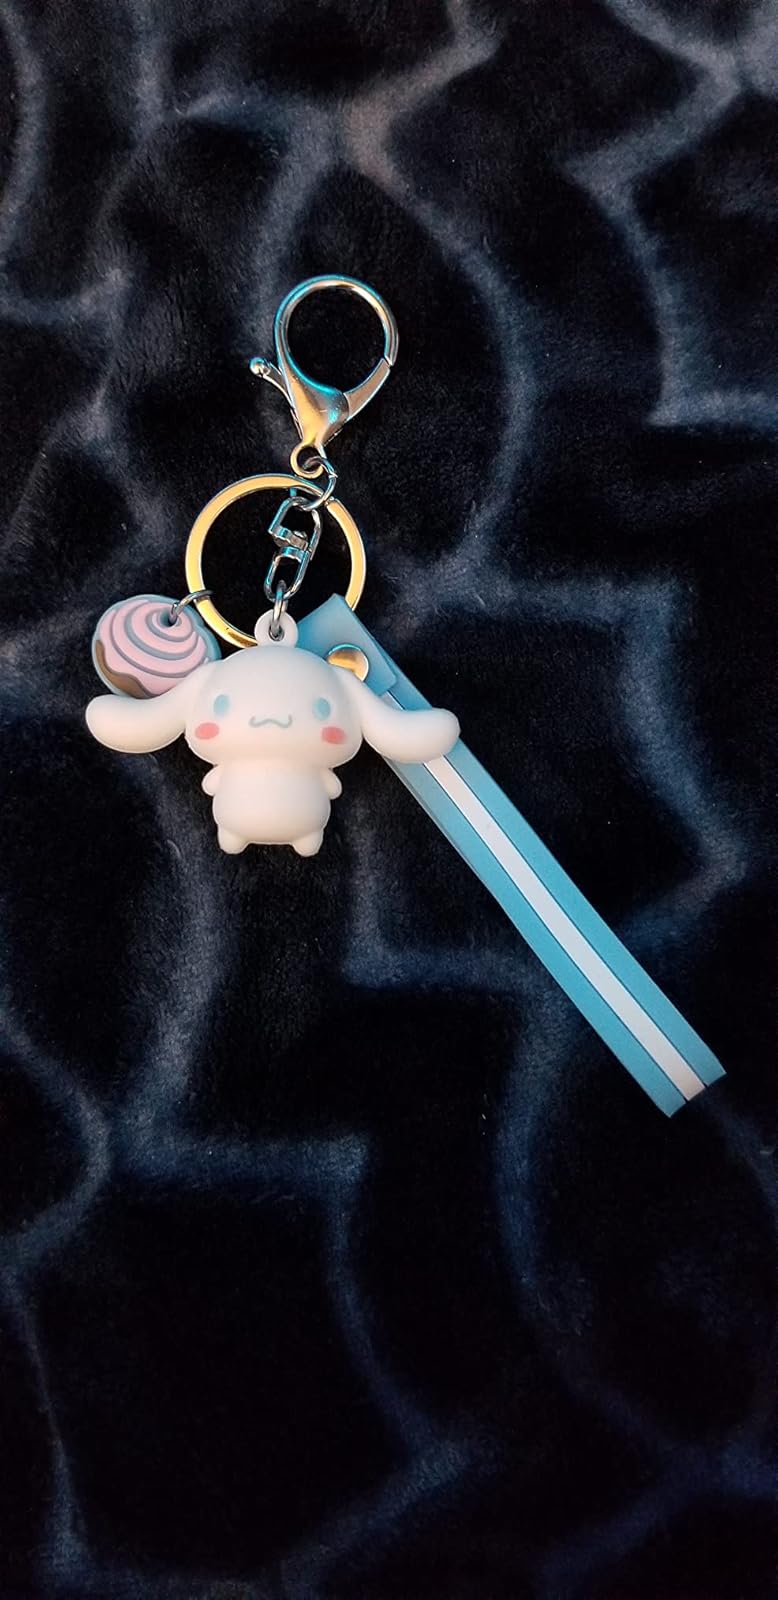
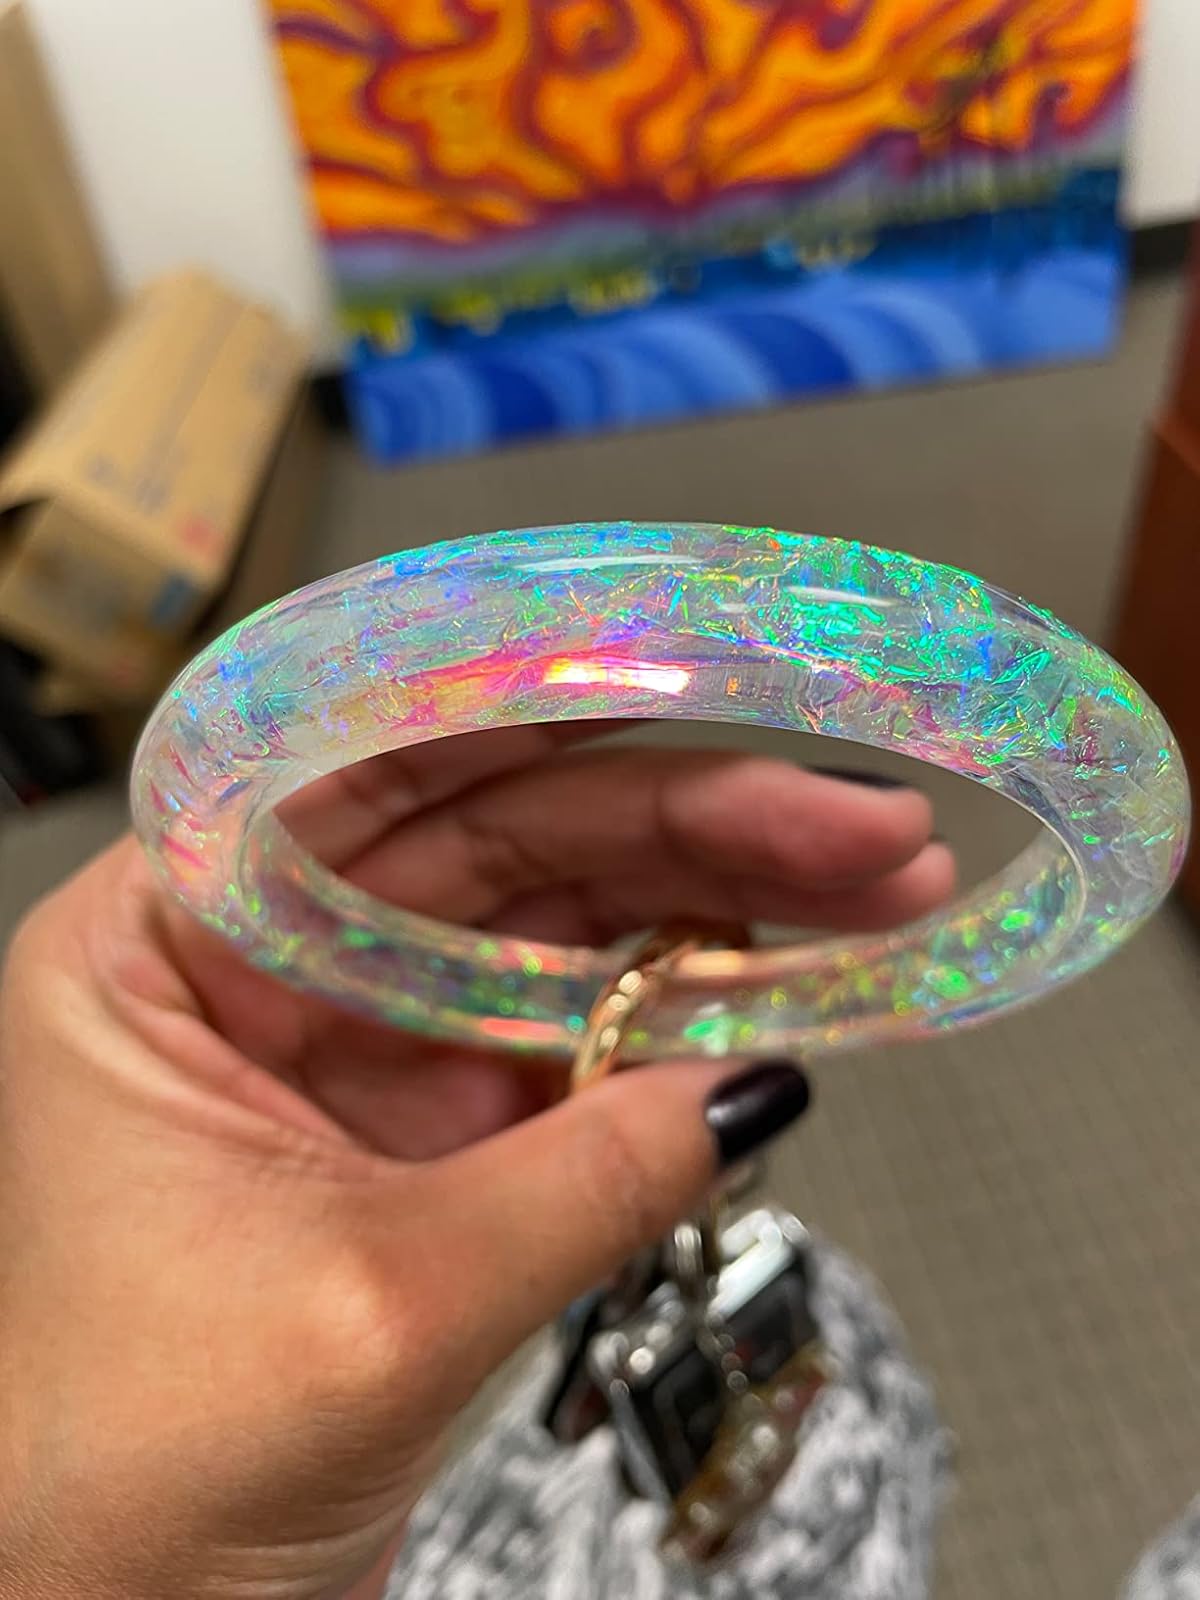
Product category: accessories_keychain
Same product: no